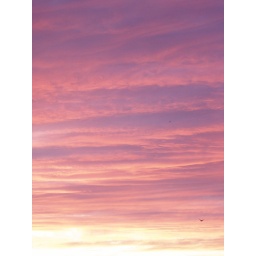
pink in my sky